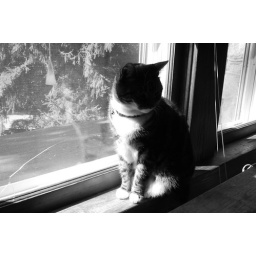
cat in the window